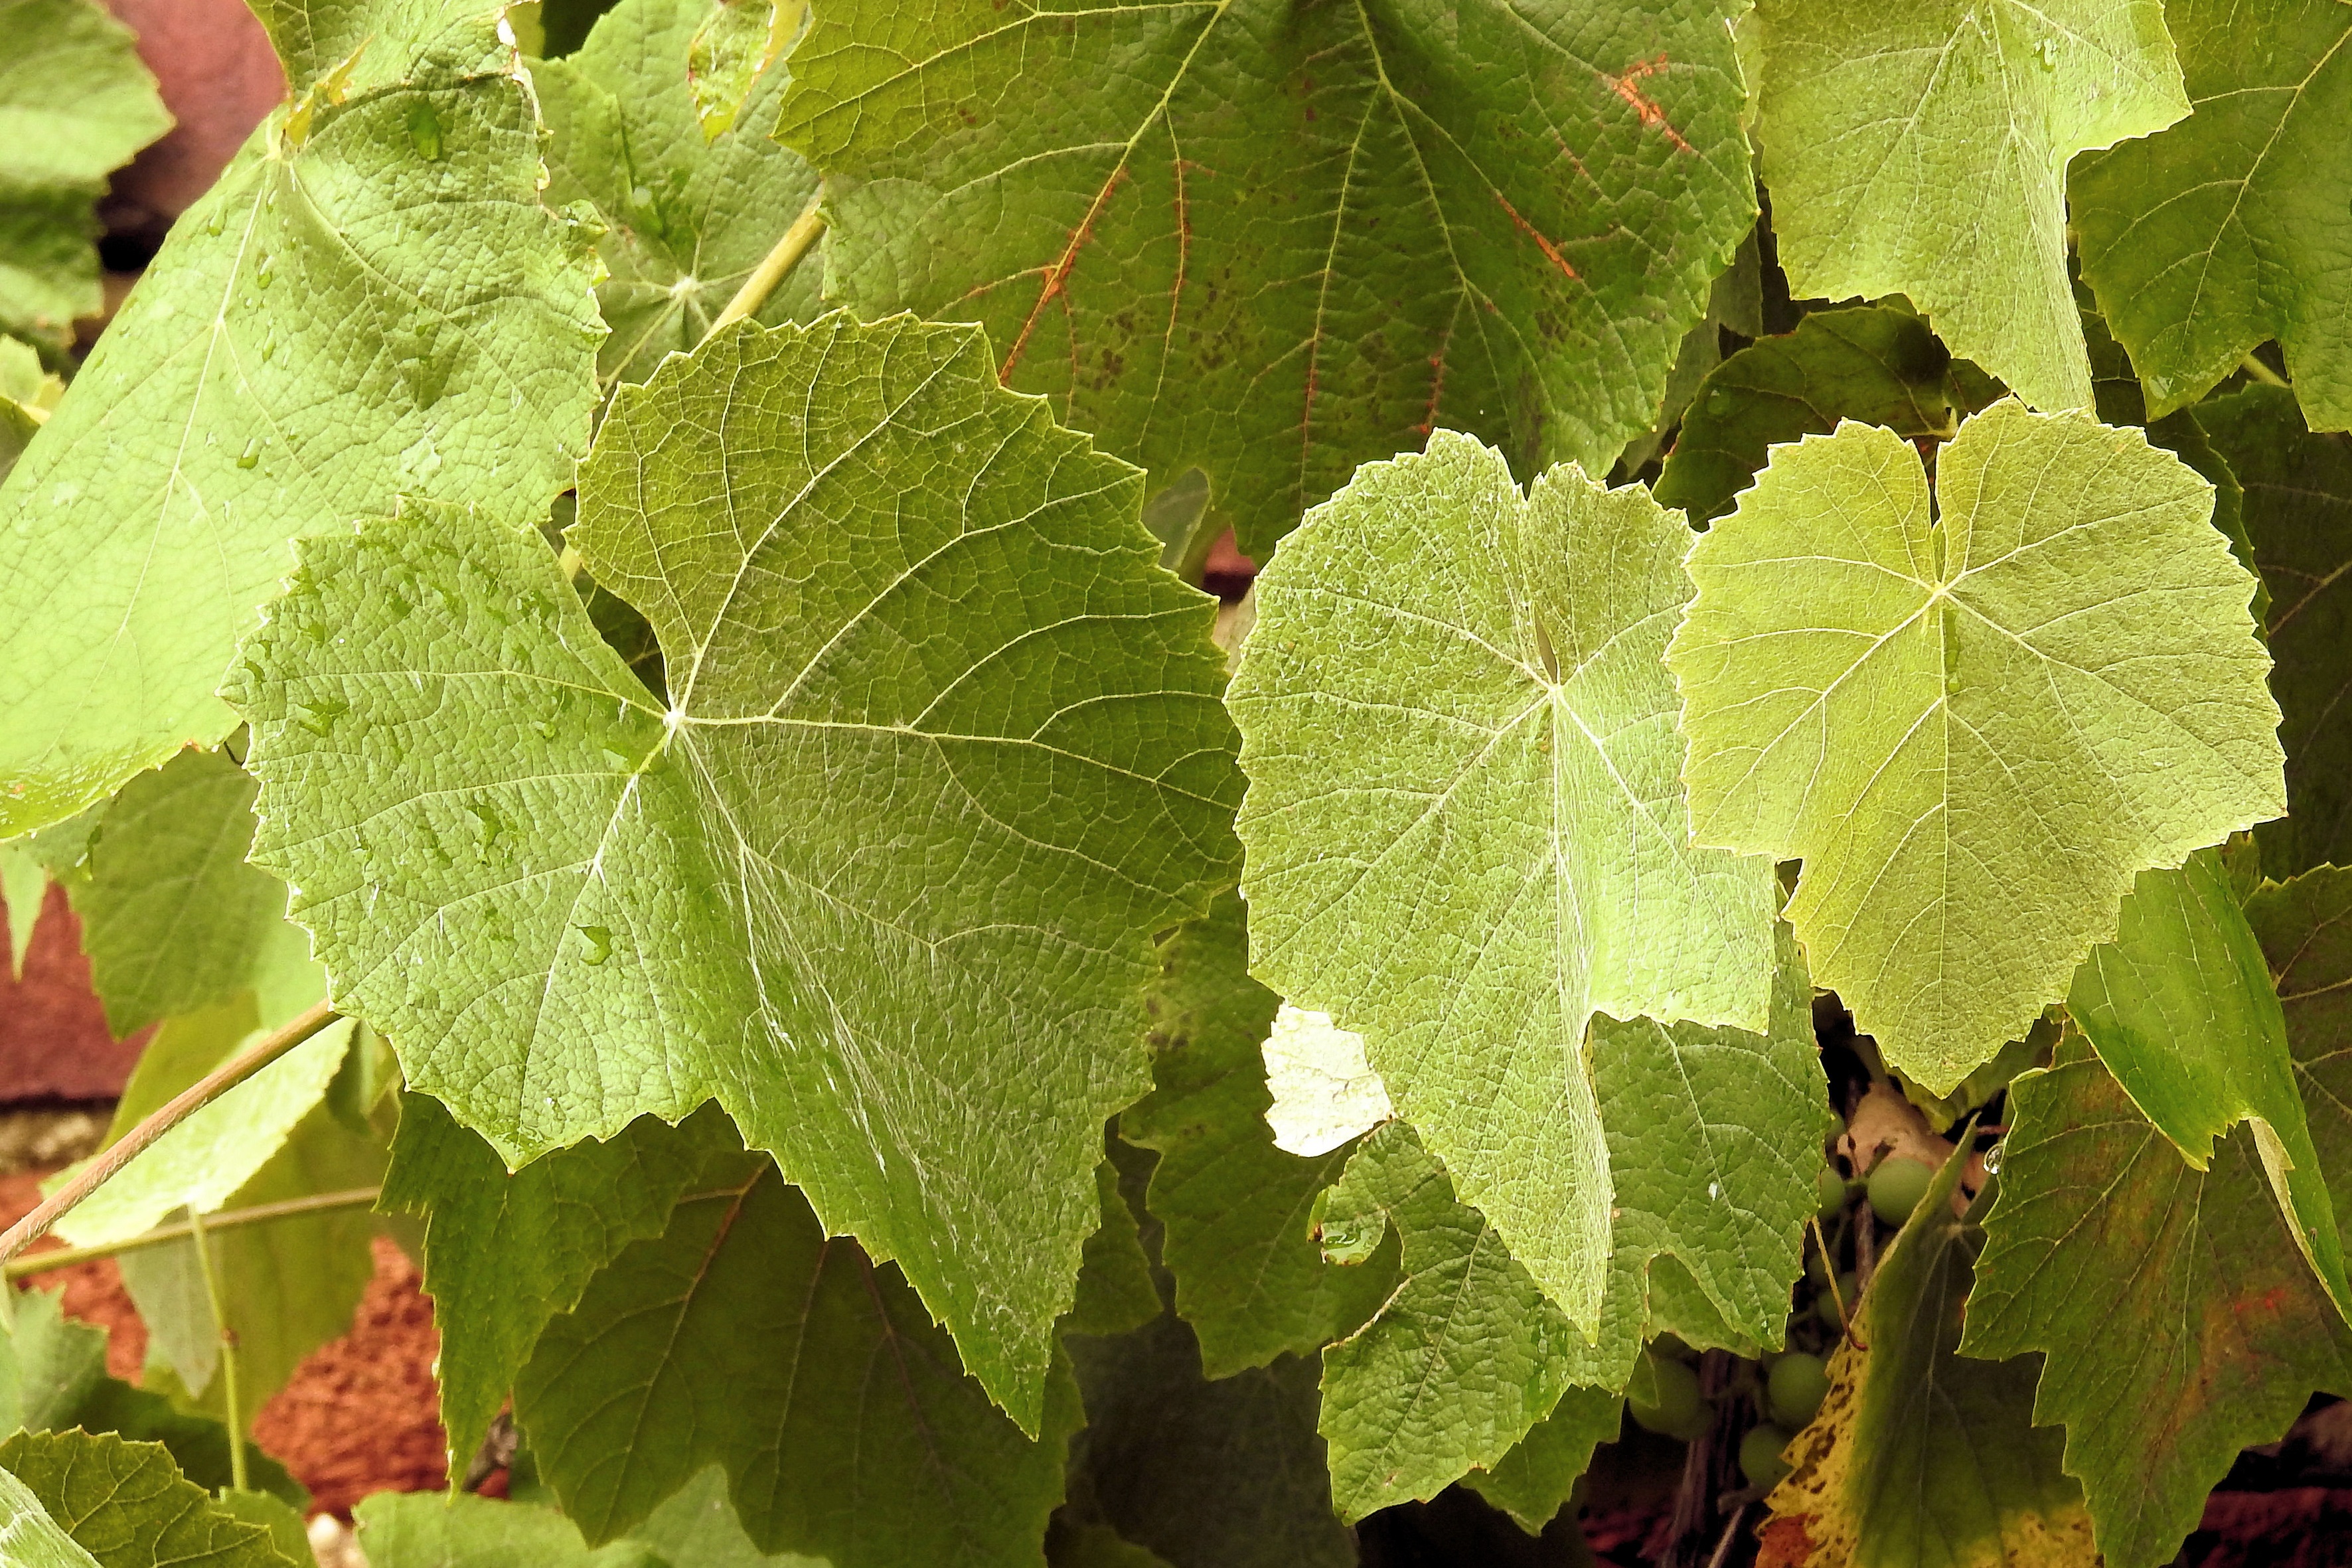
tree, plant, vine, fruit, leaf, flower, food, green, produce, ivy, autumn, agriculture, shrub, deciduous, winegrowing, vine leaves, wine leaf, flowering plant, grape leaves, annual plant, woody plant, land plant